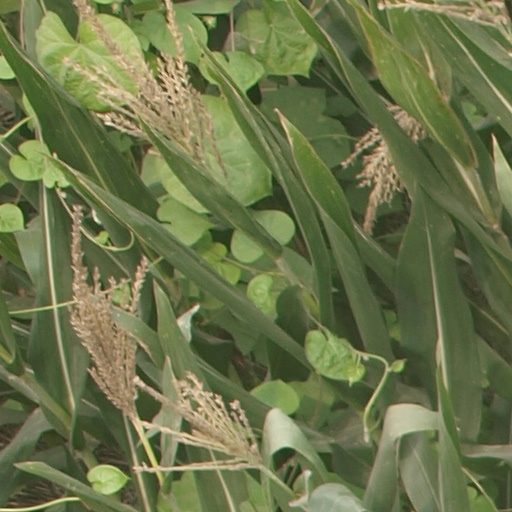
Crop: maize; corn